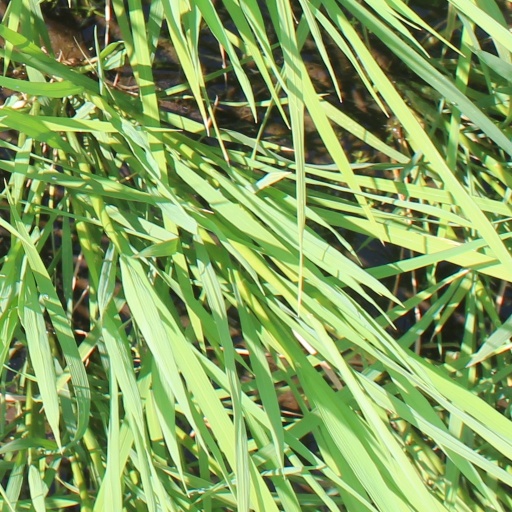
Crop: rice